List of rivers of Dominica

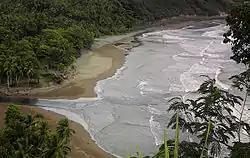
The Pagua River at its outlet into Pagua Bay, on Dominica's east coast.

Dominica is an island-nation in the Caribbean that is part of the Lesser Antilles chain of islands.